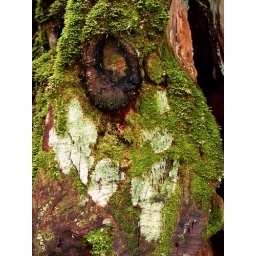
Mosses, lichens, and fungi grow on a tree trunk along with other plants in this rain forest setting.